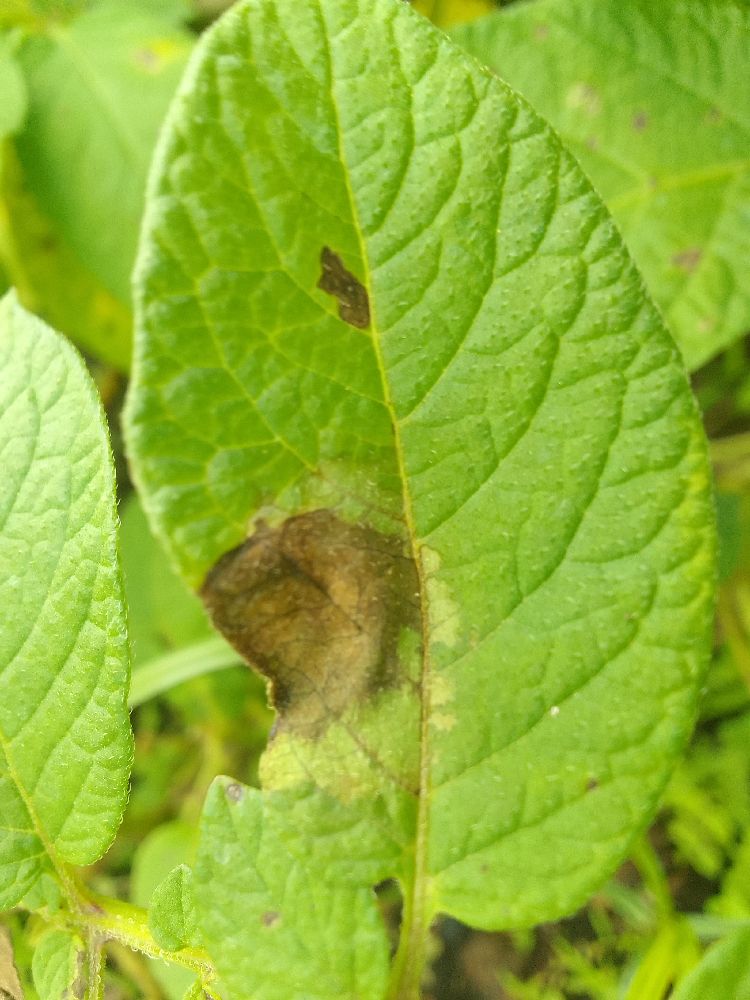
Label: Late blight